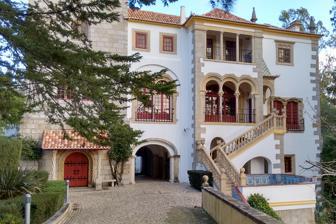
Building: Museum of Portuguese Music
Country: Portugal
Year built: 1918
Historic house now used as Portugal's only musical instrument museum Museum of Portuguese Music, Estoril Location within Portugal Established 1987 ; 38 years ago ( 1987 ) Location Avenida de Sabóia 1146, Monte Estoril, 2765-580, Portugal Coordinates 38°42′35″N 9°24′19″W / 38.7097°N 9.4053°W / 38.7097; -9.4053 The Museum of Portuguese Music ( Portuguese : Museu da Música Portuguesa ) is a small museum housed in the Casa Verdades de Faria in Estoril , municipality of Cascais , Portugal , on the Portuguese Riviera . It contains a collection of Portuguese musical instruments and other items, as well as a music documentation centre, and is also used for recitals. The building A Portuguese guitar at the museum The attractive building that houses the museum was commissioned in 1918 by Jorge O'Neil , a Portuguese / Irish aristocrat and businessman. O’Neill was also responsible for the construction of the Tower of San Sebastián and the Casa de Santa Maria , both in neighbouring Cascais. Originally known as the Torre de S. Patrício (Saint Patrick Tower), the building was designed by the Portuguese architect Raul Lino . It is considered an excellent example of a Revivalist approach that includes Neo-romanticism , and one of the main examples of the so-called summer architecture , used to describe some buildings constructed in the Estoril and Cascais area from the mid-19th century. Its interior is decorated with painted stucco, stained glass and 18th century tiles. Around 1942, Enrique Mantero Belard acquired the building, making a number of changes in the house and in the garden. His wife, Gertrudes Verdades de Faria, promoted social gatherings and cultural events, and was a patron of the arts. In his will of 1974, in addition to leaving significant sums to the charity Santa Casa da Misericórdia de Lisboa , he left the house to the Municipality of Cascais, to be named after his wife and used as a museum and public garden. The museum opened in 1987 and it was extensively remodelled in 2005. However, it has been criticised for insufficiently recognising the archaeological and artistic heritage of the building in presenting the museum's contents. A hurdy-gurdy The museum A large part of the museum's collection of popular string, wind and percussion musical instruments used in Portugal was put together by the Corsican musician and ethnologist Michel Giacometti , who spent much of his life studying Portuguese folk music. The collection of 381 instruments was acquired by the Cascais Municipality in 1981, together with some ethnographic items. Giacometti was on the committee to set up the museum, with the collaboration of the Portuguese Institute of Cultural Heritage and the Portuguese Museum of Ethnology in Lisbon. Giacometti's library was also acquired, allowing the creation of the documentation centre of the museum. In 1994, the composer Fernando Lopes Graça , who had previously worked closely with Giacometti on his research, left many items to the Municipality of Cascais in his will and these were incorporated in the museum in 1995. At this time the museum took on its present name. More recently, it has also incorporated a collection acquired from the conductor Álvaro Cassuto . Instruments to be seen are guitars, mandolins, accordions, flutes, bagpipes, concertinas, drums, tambourines, and idiophones, such as castanets , ferrinhos , and lamellophones .  The documentary collection includes the personal libraries of Giacometti and Lopes-Graça, together with the field and bibliographical collections of Giacometti. Additionally it contains Lopes-Graça's musical work, considerable correspondence, and photographs, together with the library of Portuguese music by Cassuto. Portuguese bagpipes See also List of music museums References